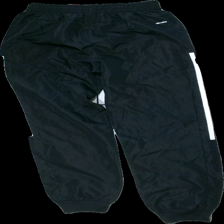
View: back
Type: Trousers
Category: Children
Brand: Adidas
Colors: White, Black
Material: 100% polyester
Cut: Regular
Size: 152
Season: All
Trend: Sports
Stains: Minor
Price range: 50-100
Recommended usage: Reuse